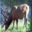
Label: deer